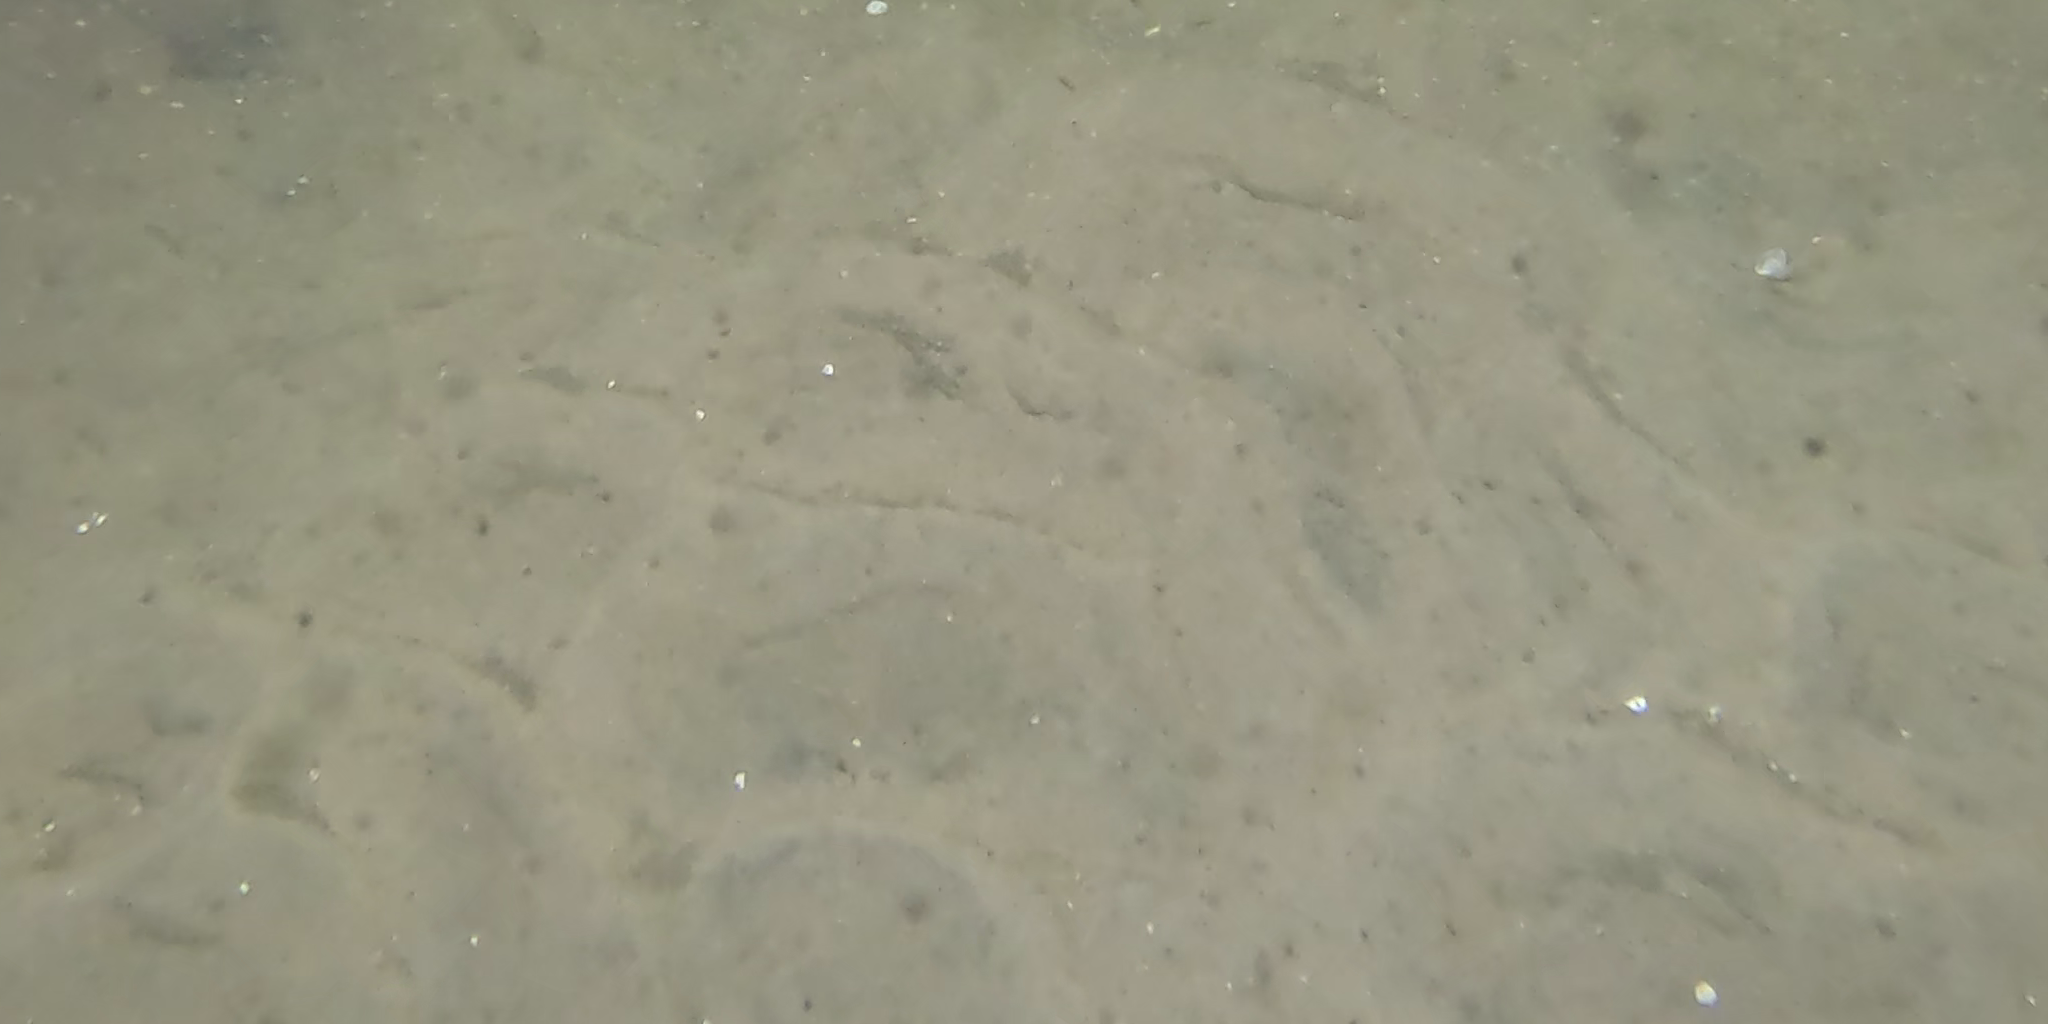
Seabed habitat: sand